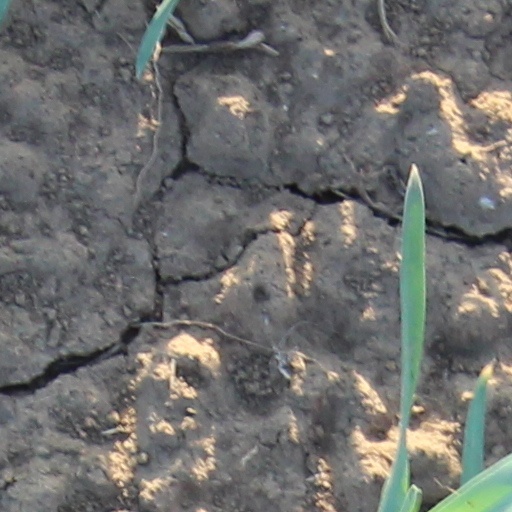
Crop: wheat